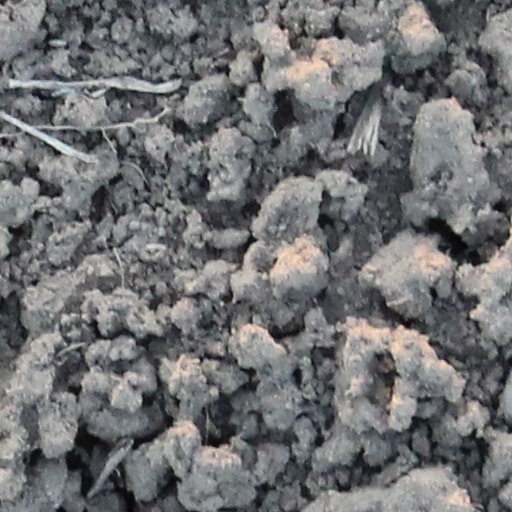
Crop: wheat